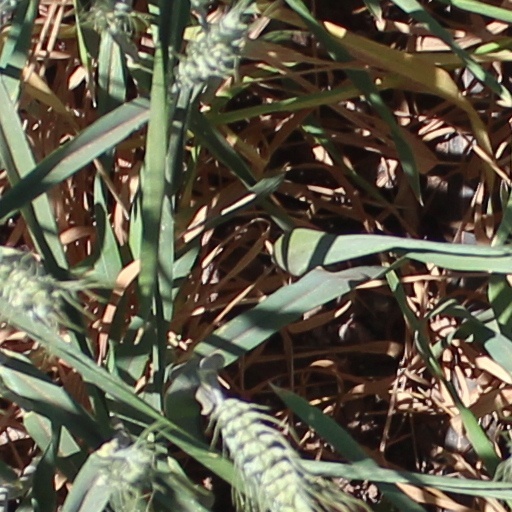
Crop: wheat